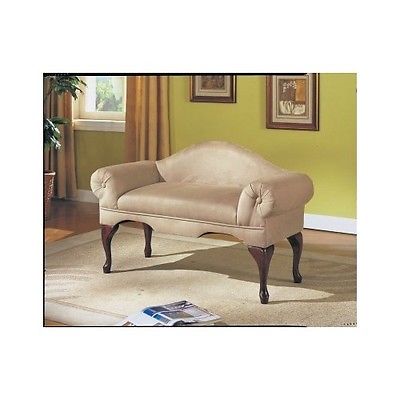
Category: sofa